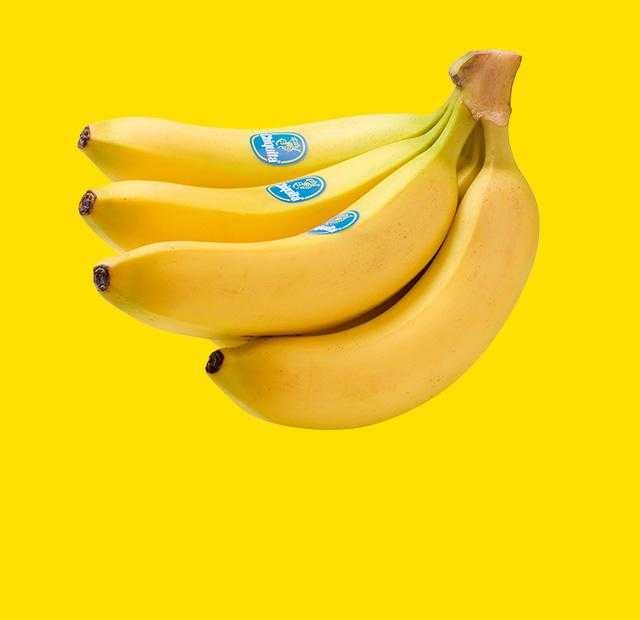
Label: Banana